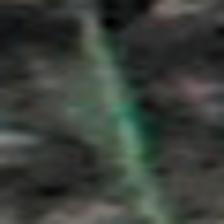
Label: single